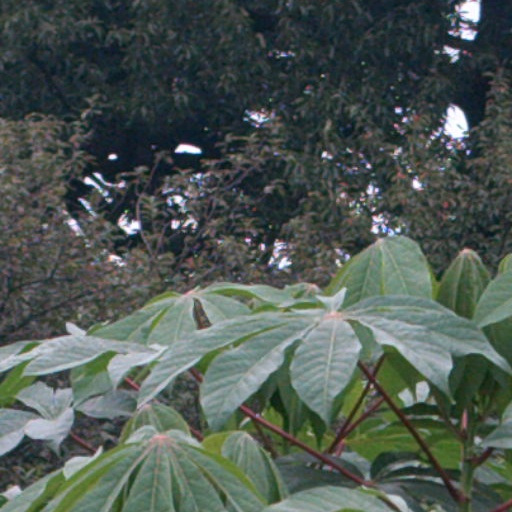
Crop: cassava